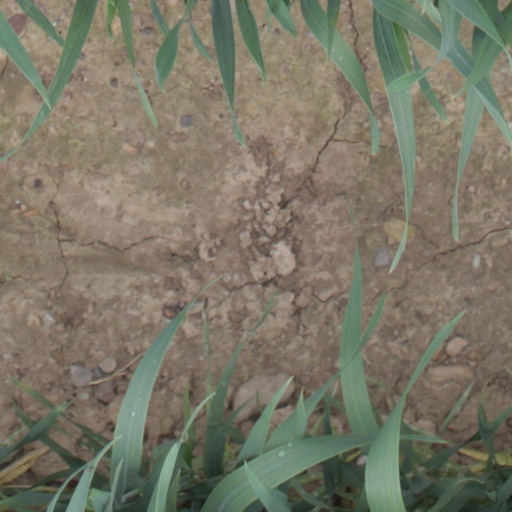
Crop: wheat